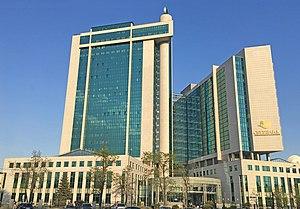
Sberbank est une banque russe. C'est la plus grande banque d'Europe orientale et le troisième établissement bancaire européen en termes de capitalisation.